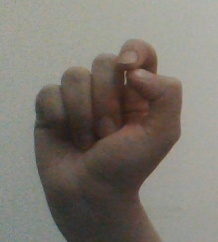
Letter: fa